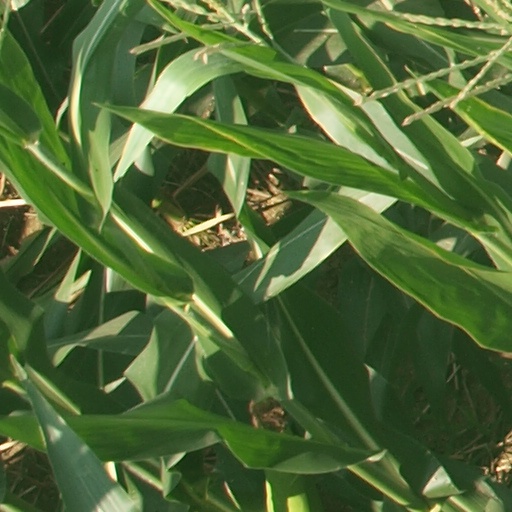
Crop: maize; corn